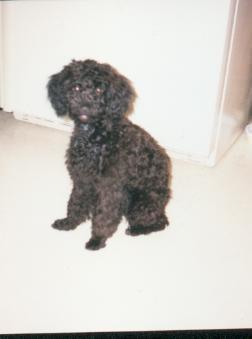
miniature_poodle